Nicholas Hunt

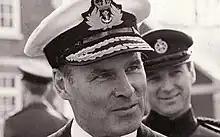
Admiral Sir Nicholas Hunt

Admiral Sir Nicholas John Streynsham Hunt (7 November 1930 – 25 October 2013) was a senior Royal Navy officer. He was Commander-in-Chief Fleet from 1985 to 1987.